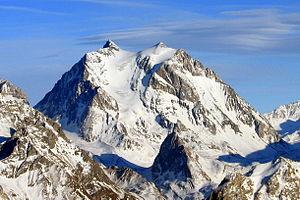
Grande Casse
Le parc national de la Vanoise est un parc national situé en France dans le département de la Savoie en région Auvergne-Rhône-Alpes.
La Maurienne est une vallée intra-alpine et une région naturelle française, située dans le département de la Savoie en région Auvergne-Rhône-Alpes. D'une longueur de 125 km, elle est traversée par la rivière de l'Arc. Elle correspond à l'une des six provinces historiques de la Savoie, qui fut un pagus, puis au comté de Maurienne intégré au comté de Savoie avant de devenir l'une des provinces administratives du duché de Savoie.
La Grande Casse est le plus haut sommet du massif de la Vanoise, dans les Alpes françaises, et du département de la Savoie.
Sollières-Sardières ou Val-Cenis Sollières-Sardières est une ancienne commune française située dans le département de la Savoie, en région Auvergne-Rhône-Alpes.